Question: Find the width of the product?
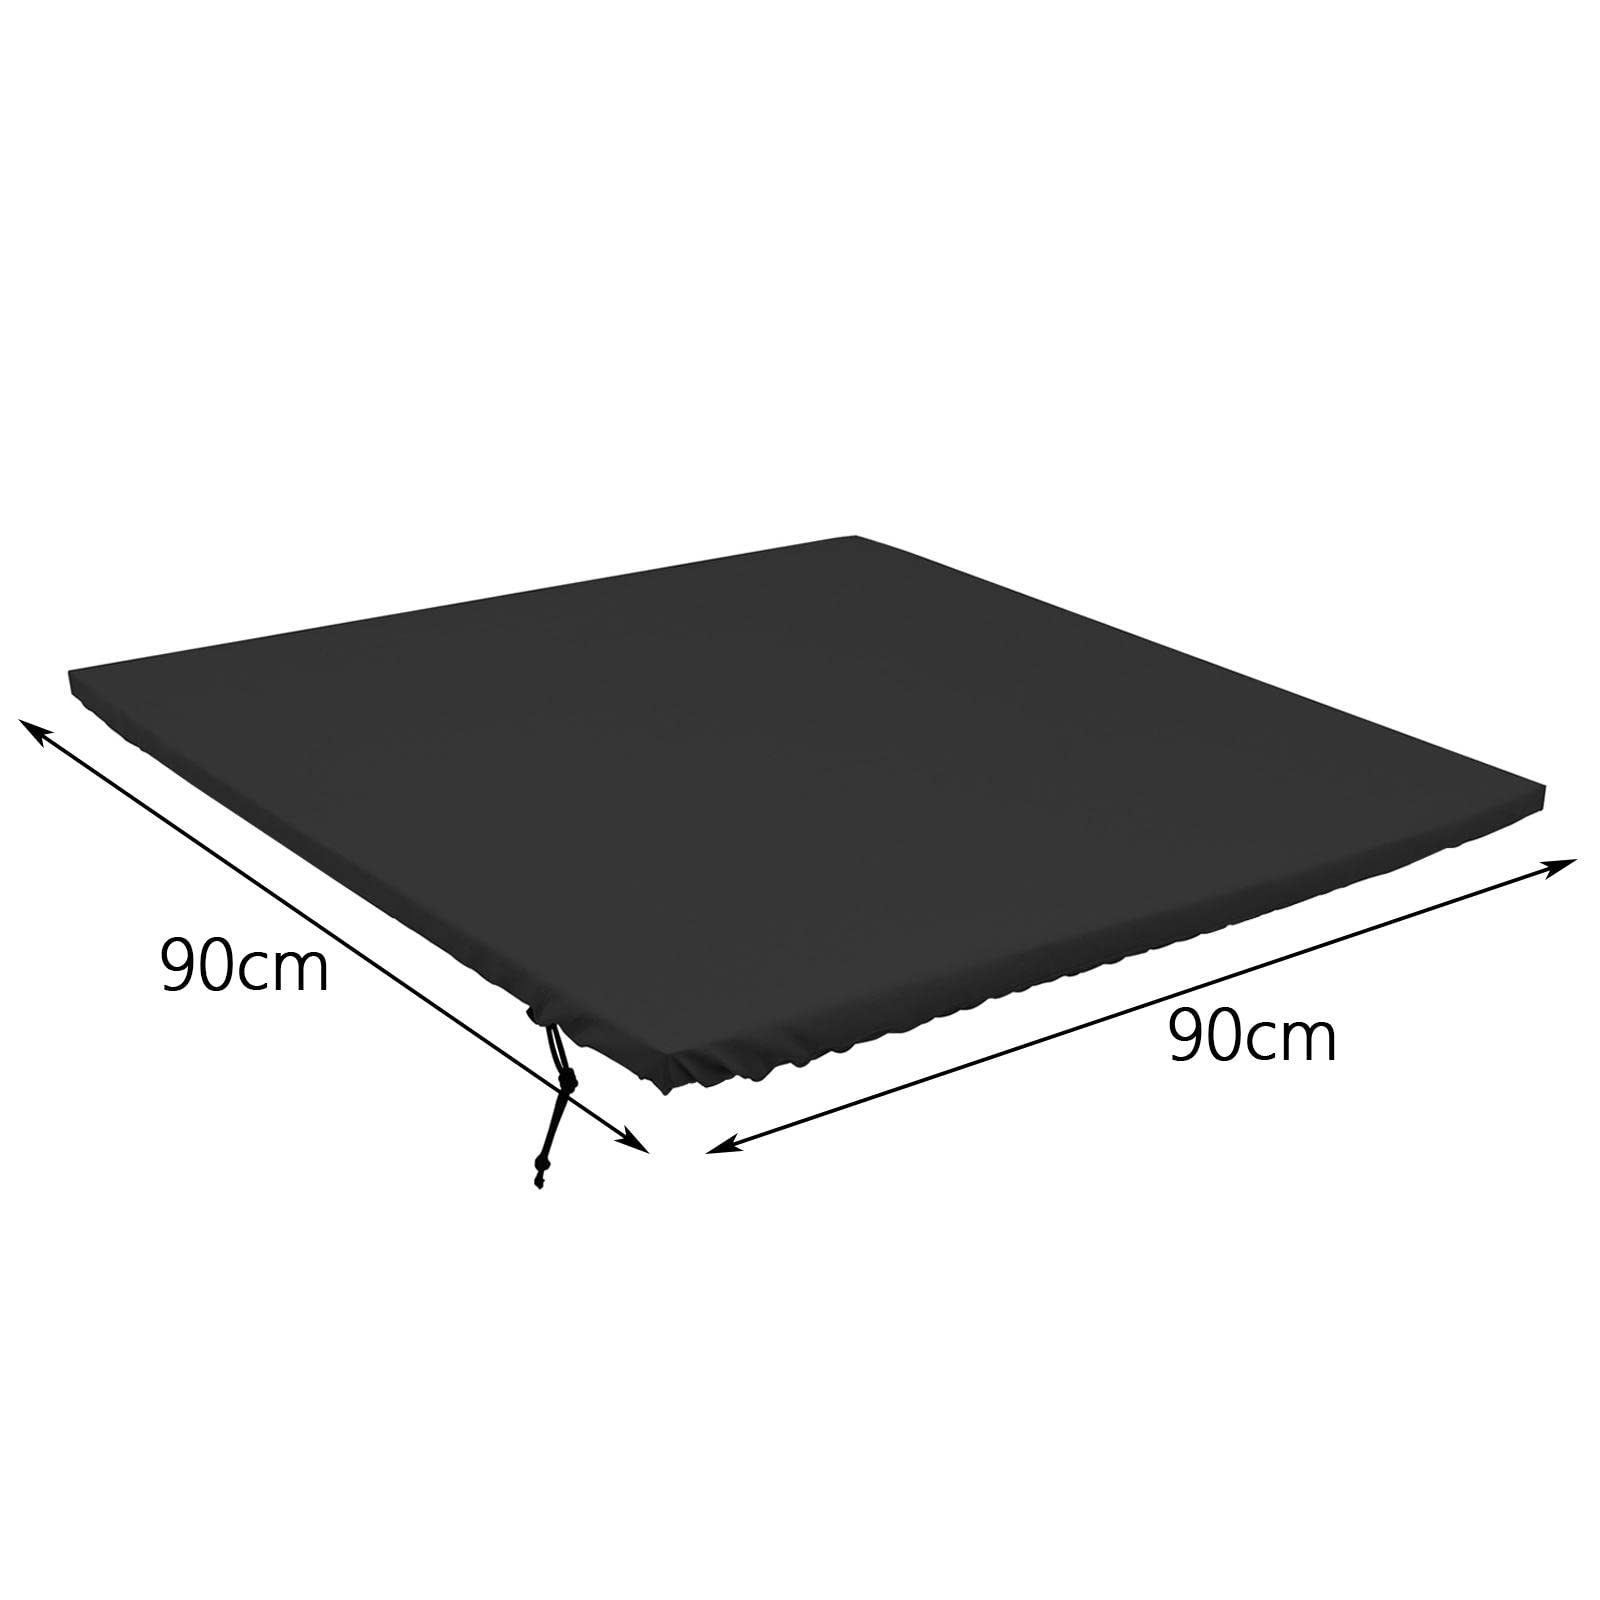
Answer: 90.0 centimetre